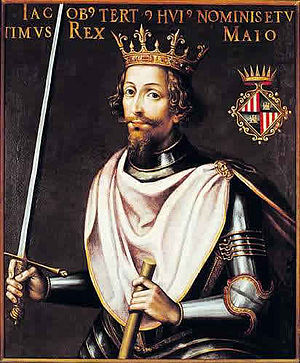
Jakob 3. af Mallorca
Jakob, kaldet den Dumdristige var konge af Mallorca, greve af Roussillon og Cerdanya fra 1324 til 1344 og herre af Montpellier fra 1324 til 1349. Han var søn af Ferdinand af Mallorca og Isabel af Sabran og blev den sidste uafhængige konge af Mallorca.